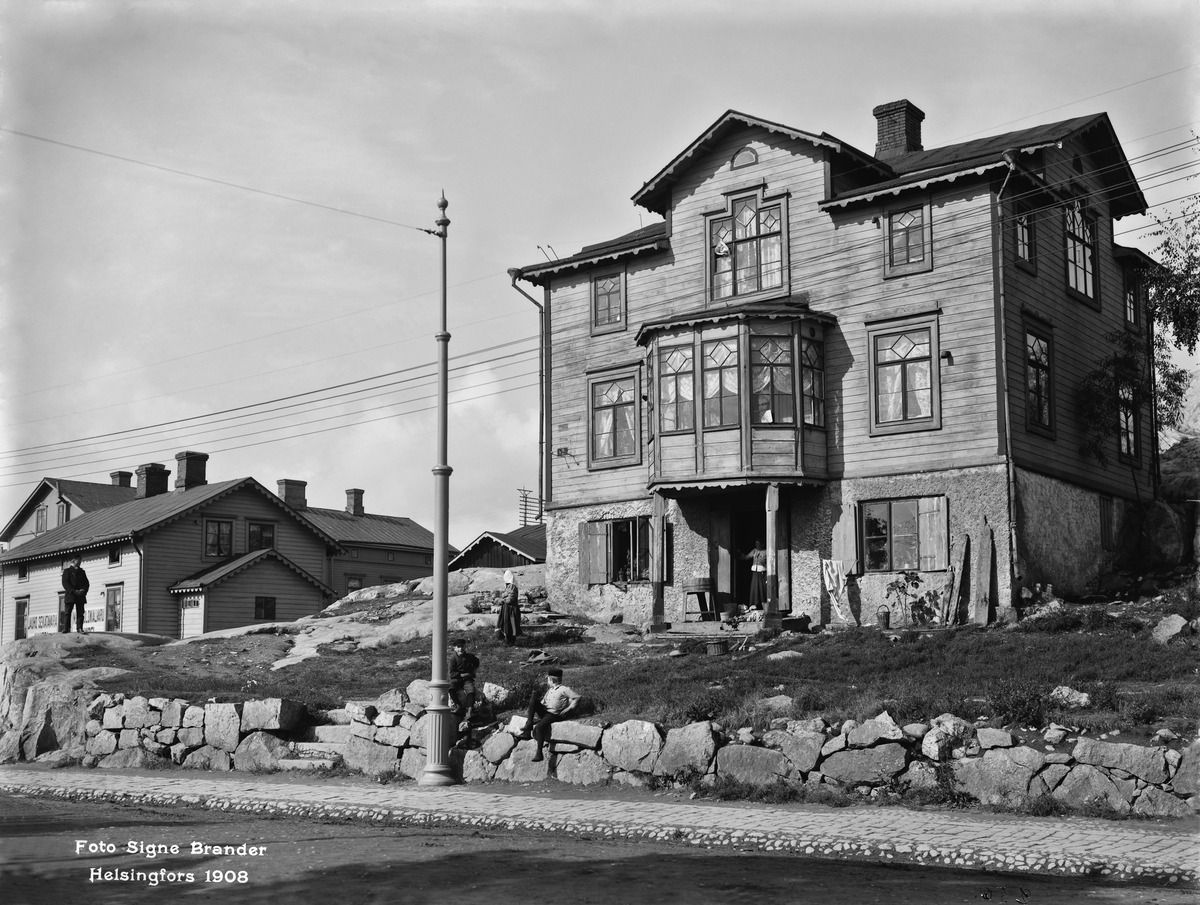
Itäinen Viertotie 19, 17
sisällön kuvaus: Itäinen Viertotie 19, 17.  Nykyinen Hämeentie 22, 20.  Itäinen Viertotie 19 purettiin Viidennen linjan tieltä. mustavalkoinen
Kuvaaja: Brander, Signe, valokuvaaja
Ajankohta: kuvausaika 1908
Paikka: Suomi, Uusimaa, Helsinki, Torkkelinmäki Helsinki, Hämeentie 20, 22
Aiheet: puurakennukset, lapset, pojat